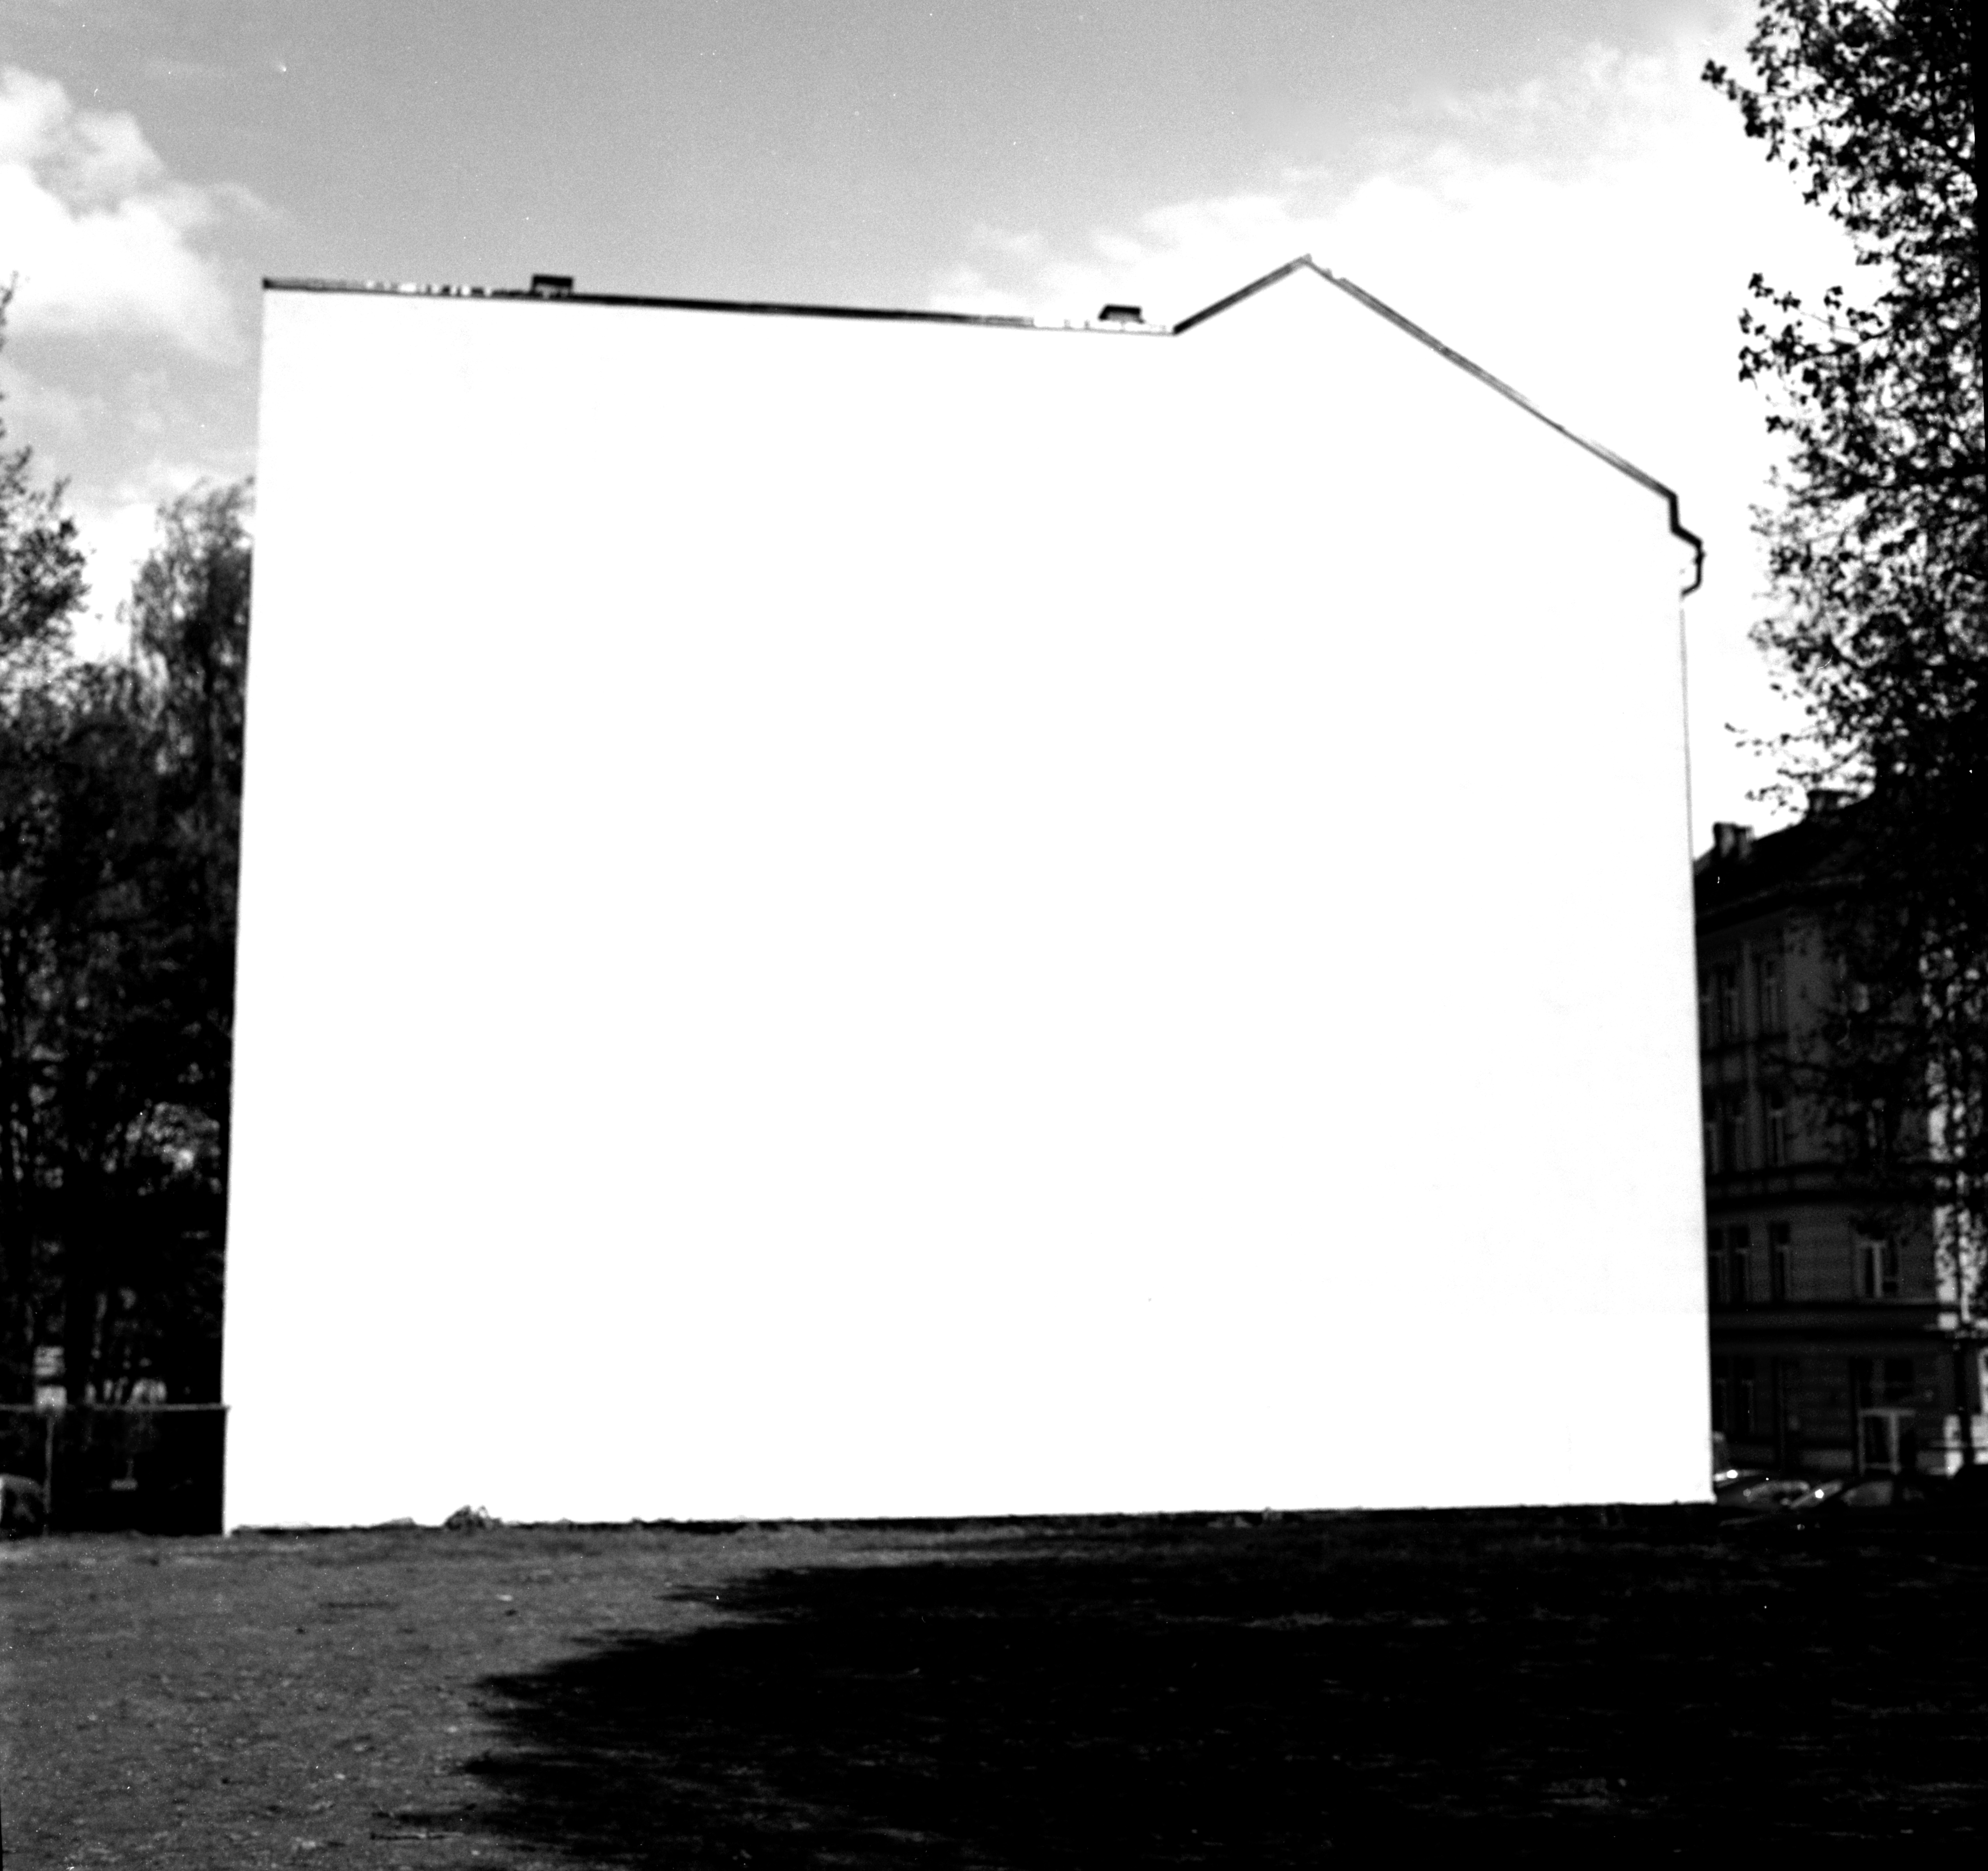
black and white, white, house, town, building, city, square, shadow, box, black, monochrome, bw, three, big, picture frame, boxes, shape, oslo, squareformat, gamlebyen, monochrome photography